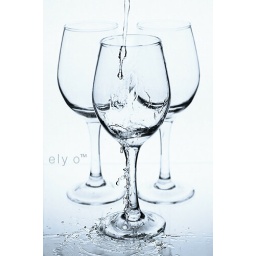
Strobist: 430ex behind the glass through a white paper triggered by ST-E2